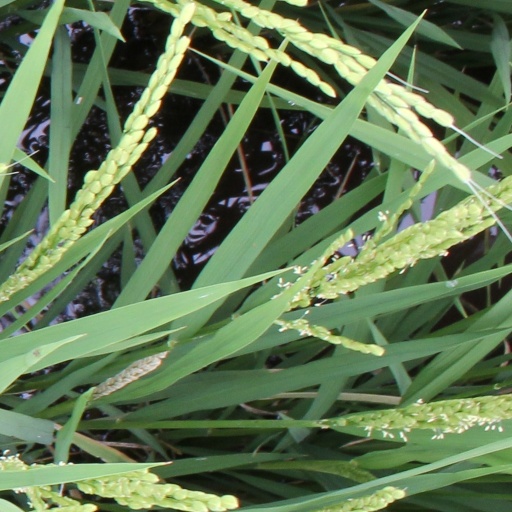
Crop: rice